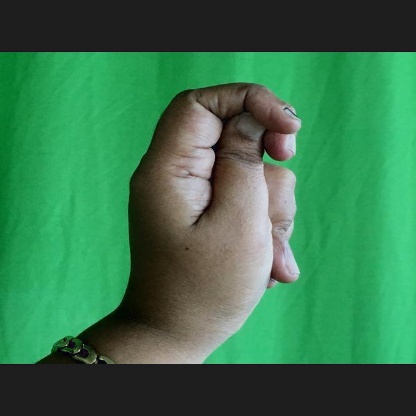
Mudra: Katakamukha